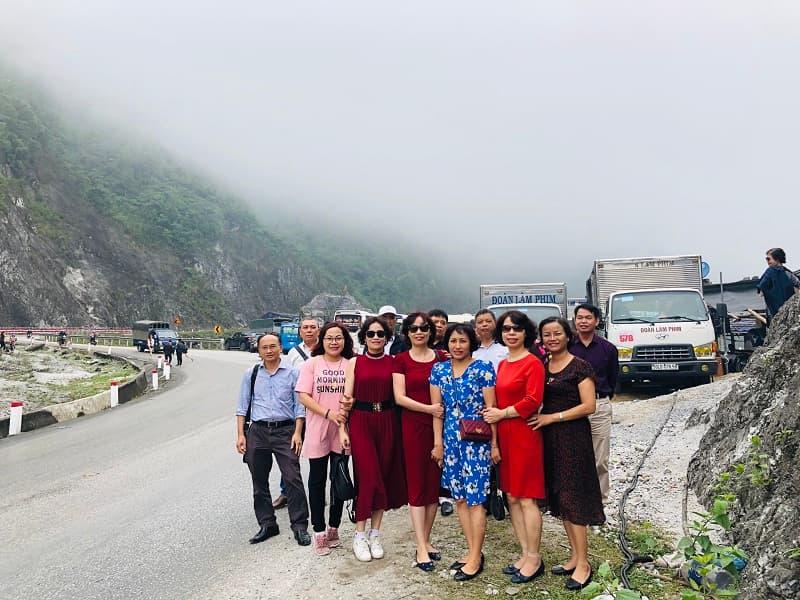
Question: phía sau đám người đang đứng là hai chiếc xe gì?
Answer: phía sau đám người đang đứng là hai chiếc xe tải